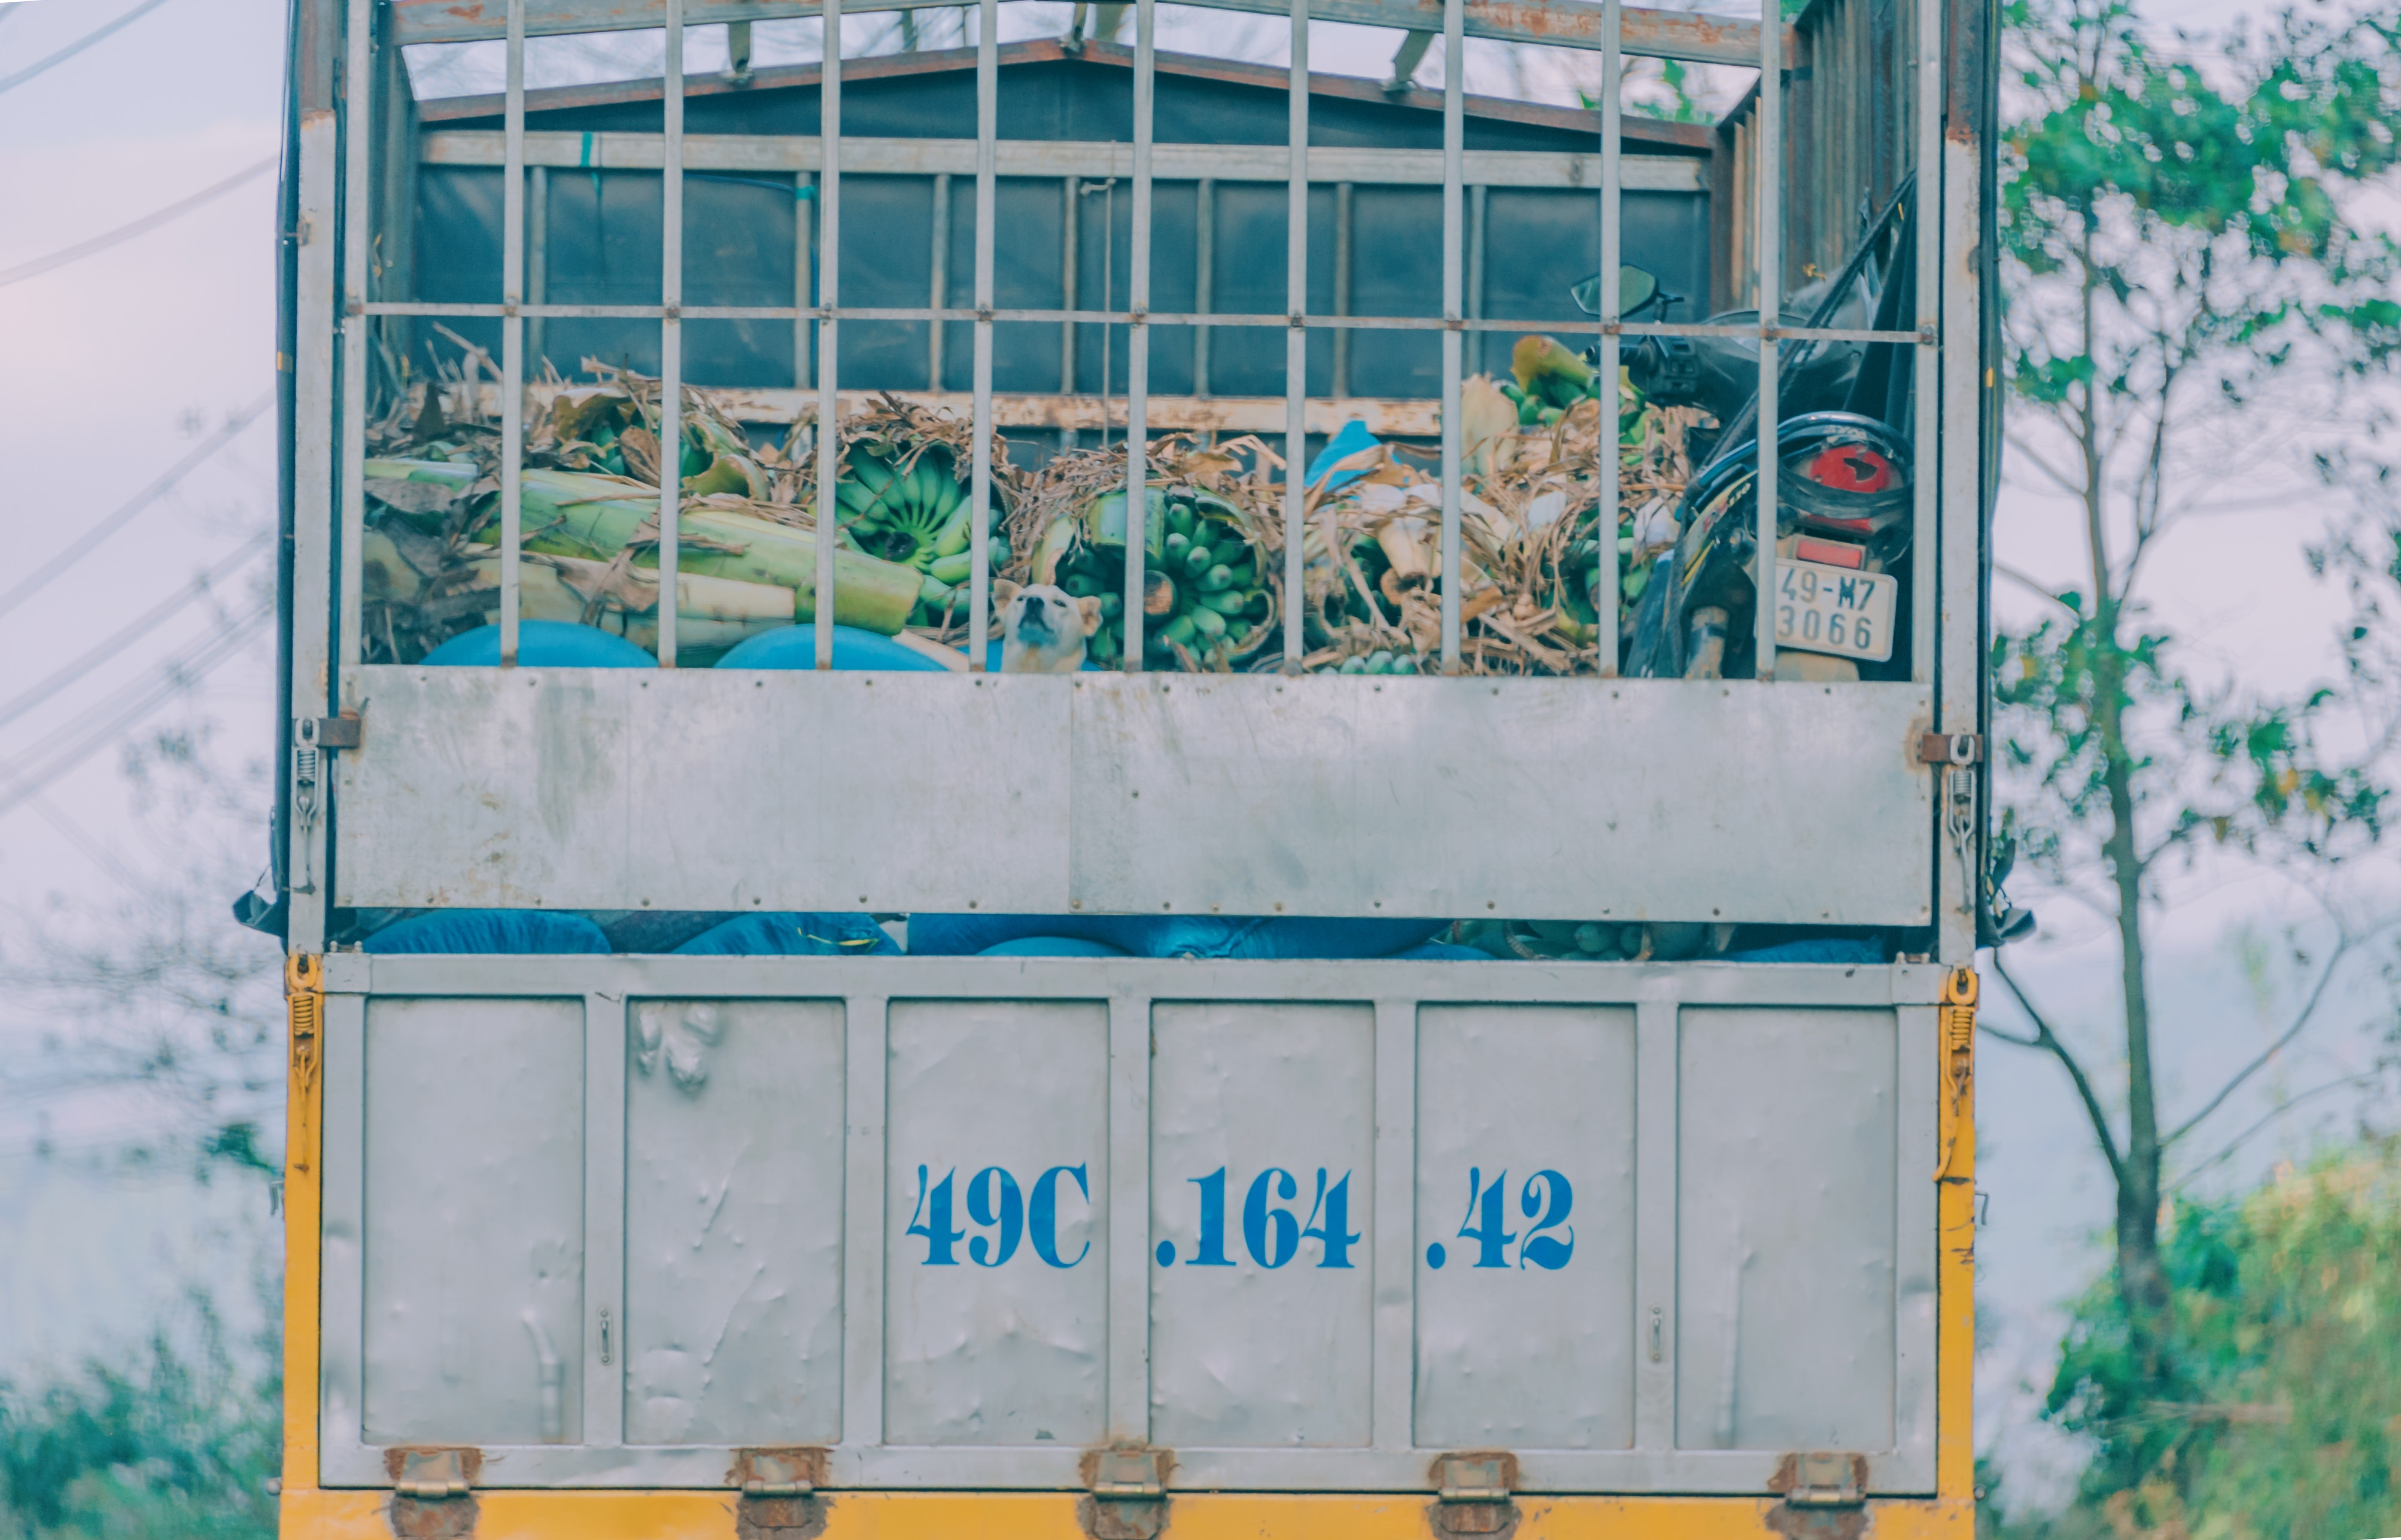
architecture, window, glass, facade, art